Ernst von Bandel

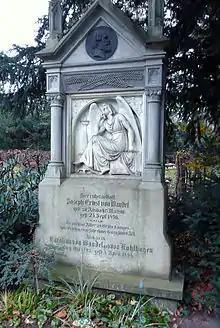
Tomb of Ernst von Bandel

However, Bandel had been weakened by the years of work on the exposed hilltop and by kidney disease. He opened a studio in Hanover and in 1876 went on another trip to Italy. He died on the return trip at his half-brother's estate at Neudegg near Donauwörth on 25 September 1876. He is buried at the "" at Hanover.